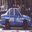
Label: automobile